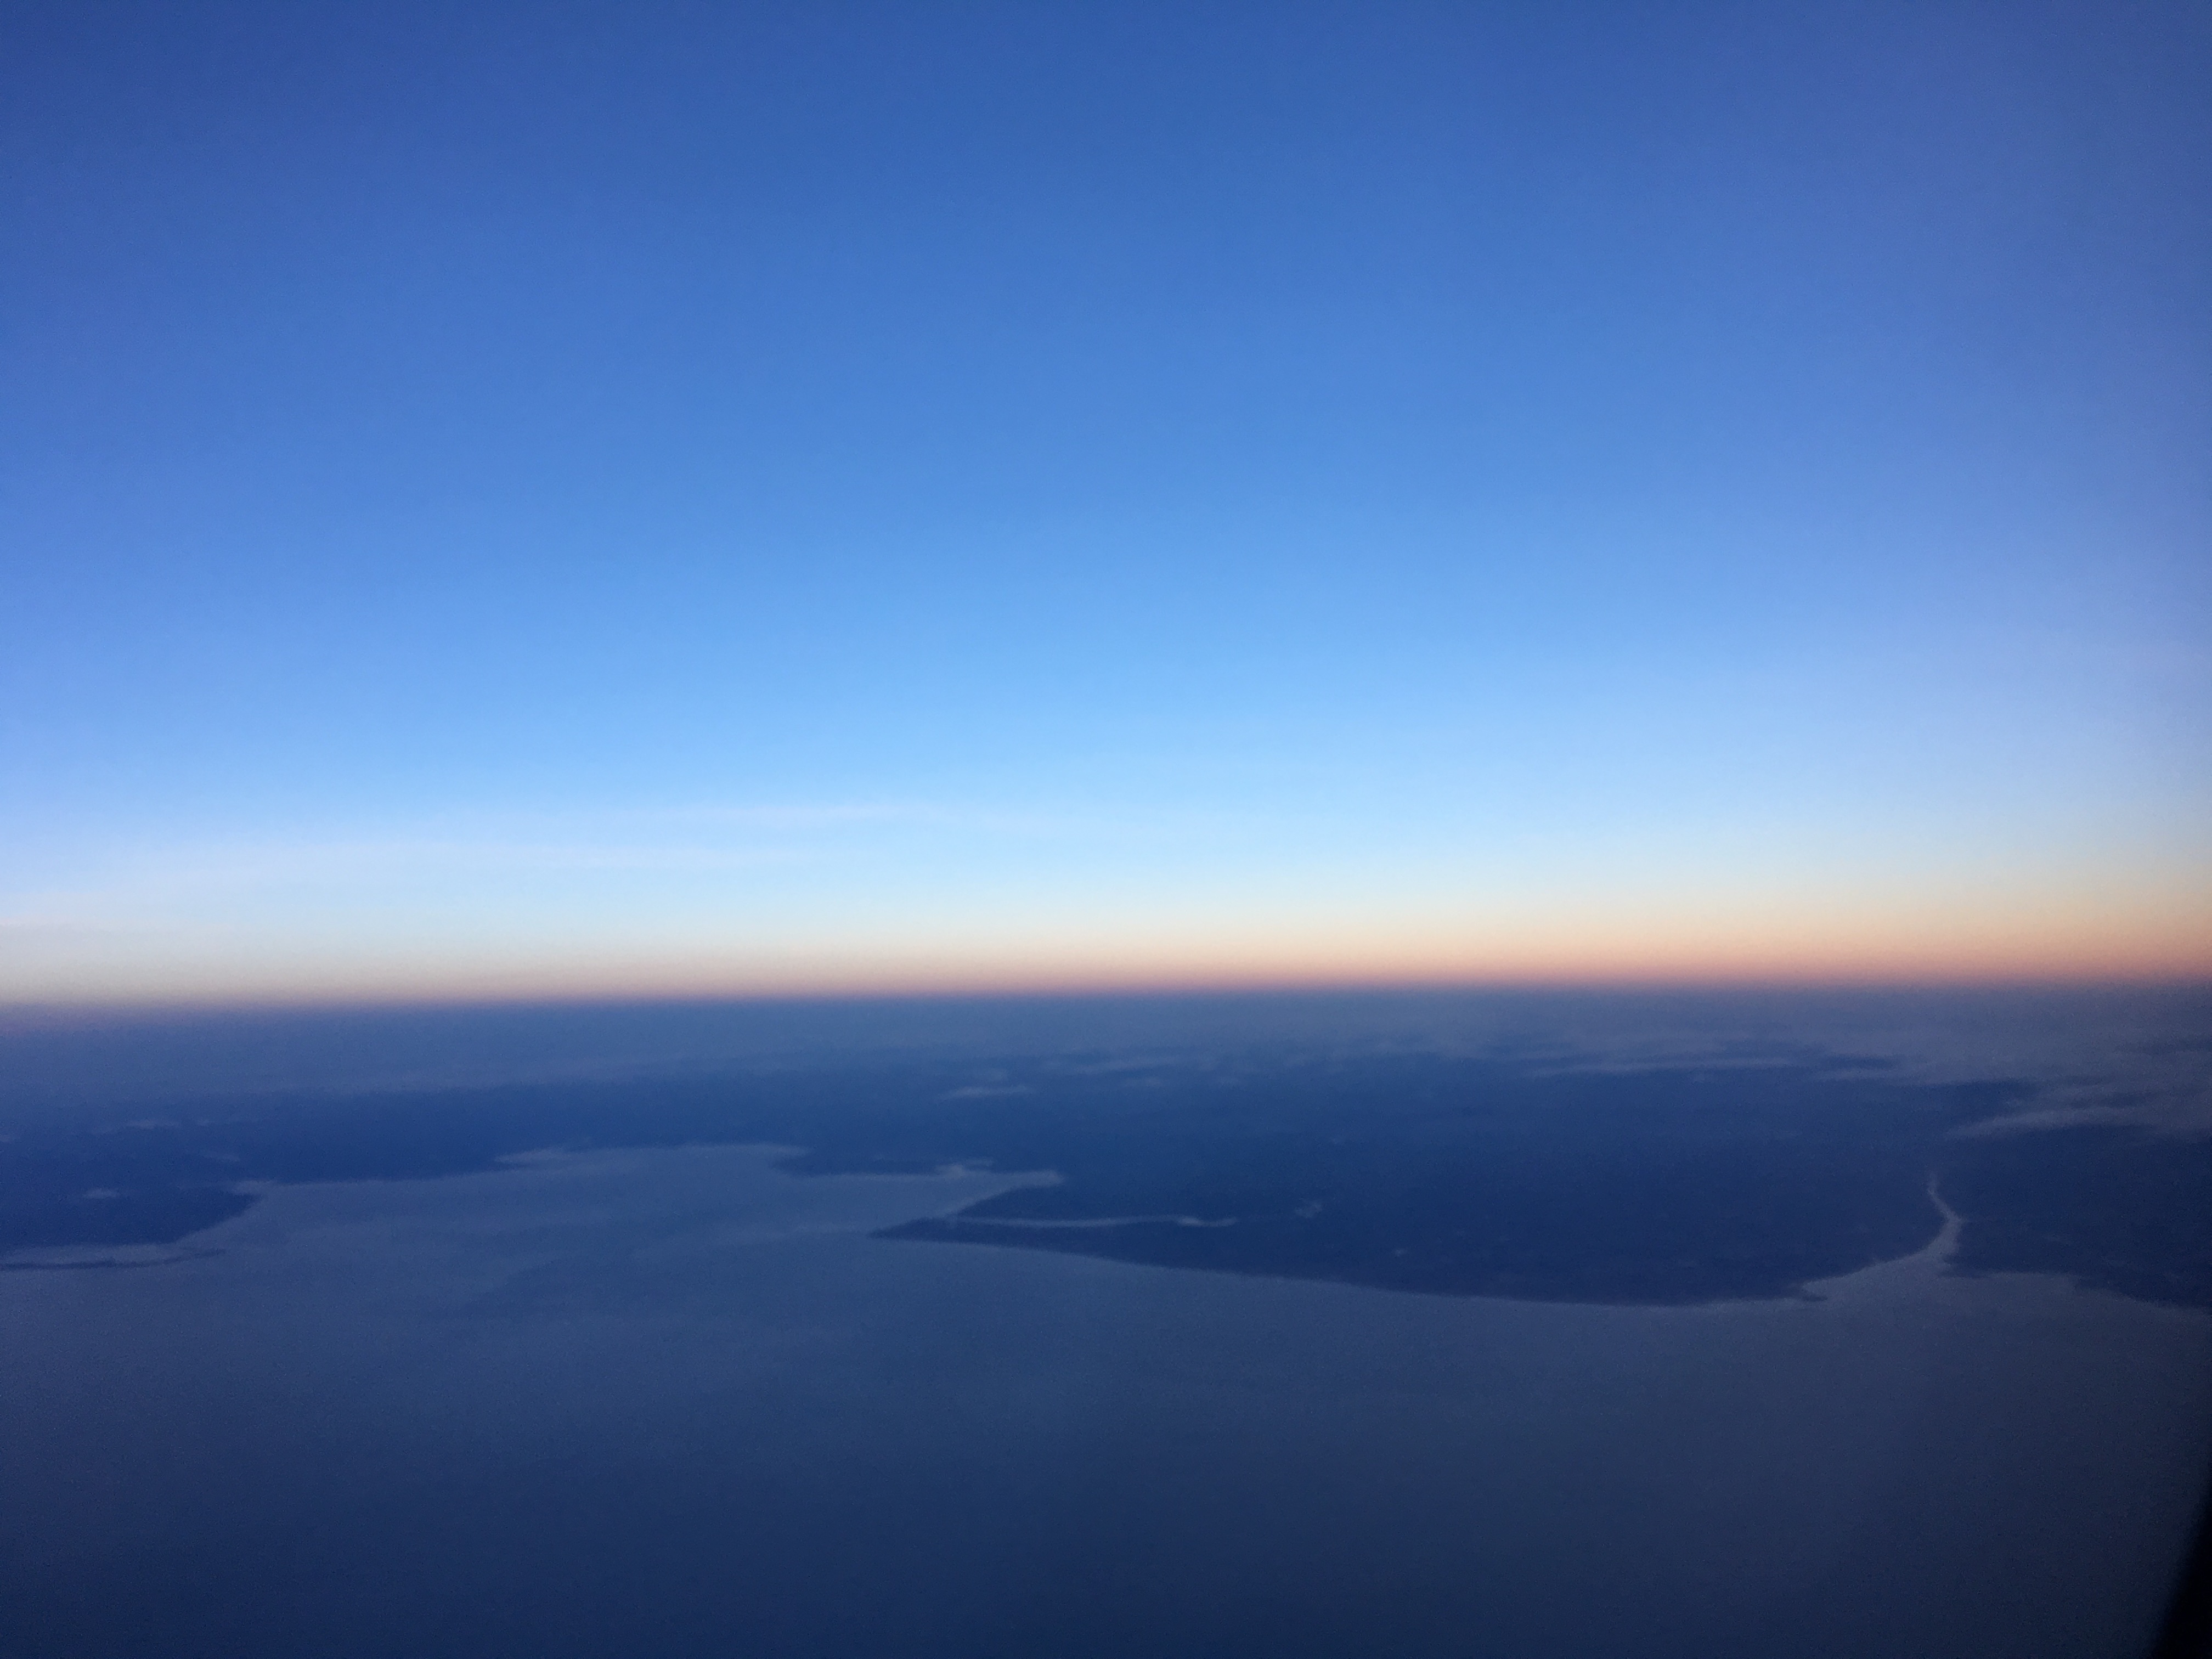
horizon, cloud, sky, sunrise, sunlight, morning, dawn, atmosphere, panorama, dusk, evening, flight, plain, atmospheric phenomenon, atmosphere of earth